Loch Vennachar

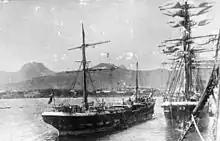
"Loch Vennachar" at Port Louis in 1892, showing cyclone damage

In June 1892 a cyclone dismasted the ship in the Indian Ocean. At about 8pm on 3 June, the barometer shoews a fall in pressure. "Loch Vennachar"s crew promptly shortened her sail. At dawn, about 5am, terrific head seas driven by a northeast gale hit the ship. Two large waves hit her. She rode the first and sank into the trough beyond. The second wave broke over her deck, breaking all three of her masts. With little left of her masts to steady her, the ship rolled dangerously in heavy seas.